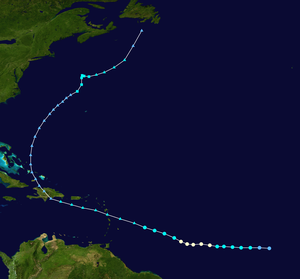
La saison cyclonique 2018 dans l'océan Atlantique nord est la saison des ouragans atlantiques qui officiellement se déroule selon l'Organisation météorologique mondiale du 1ᵉʳ juin au 30 novembre 2018. C'est la seconde année que le National Hurricane Center américain émettra des avis et avertissements pour des « cyclones tropicaux potentiels », des perturbations qui n'ont pas encore atteint au moins le stade de dépressions tropicales mais qui ont une probabilité élevée de le devenir et qui peuvent causer des effets importants aux terres dans les 48 heures suivantes. Les avis pour ces tempêtes potentielles auront le même contenu que les avis normaux mais incluront la probabilité de développement.